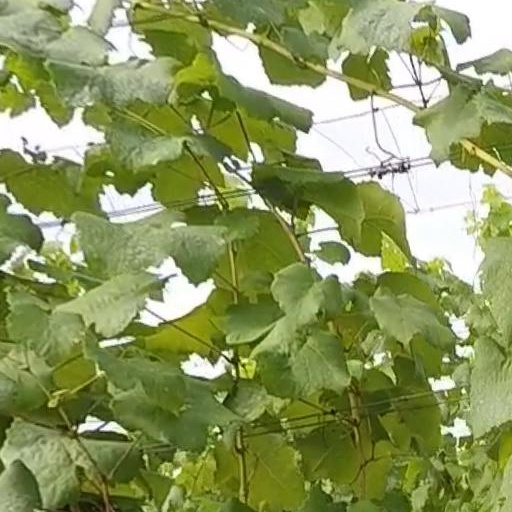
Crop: grape